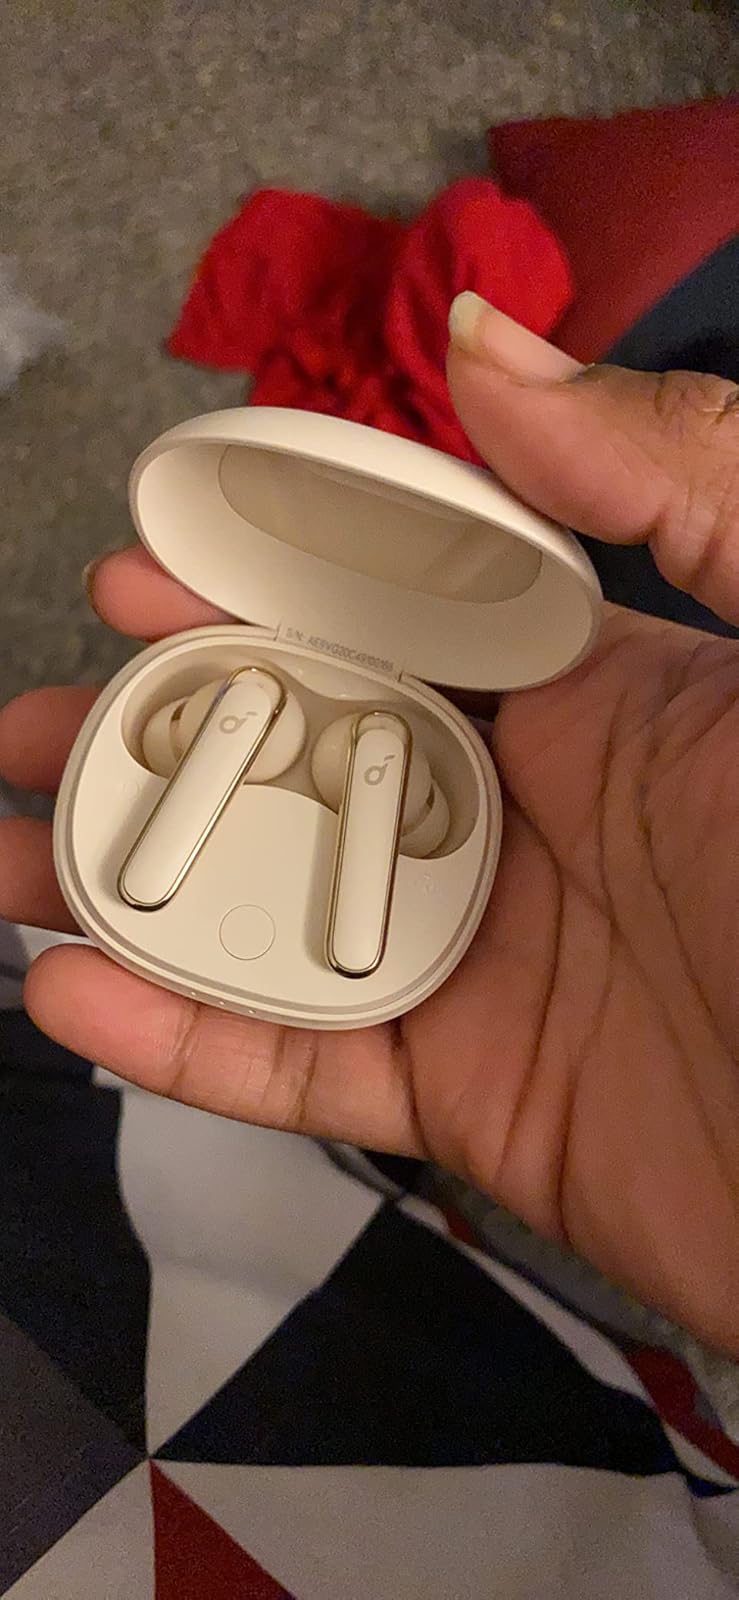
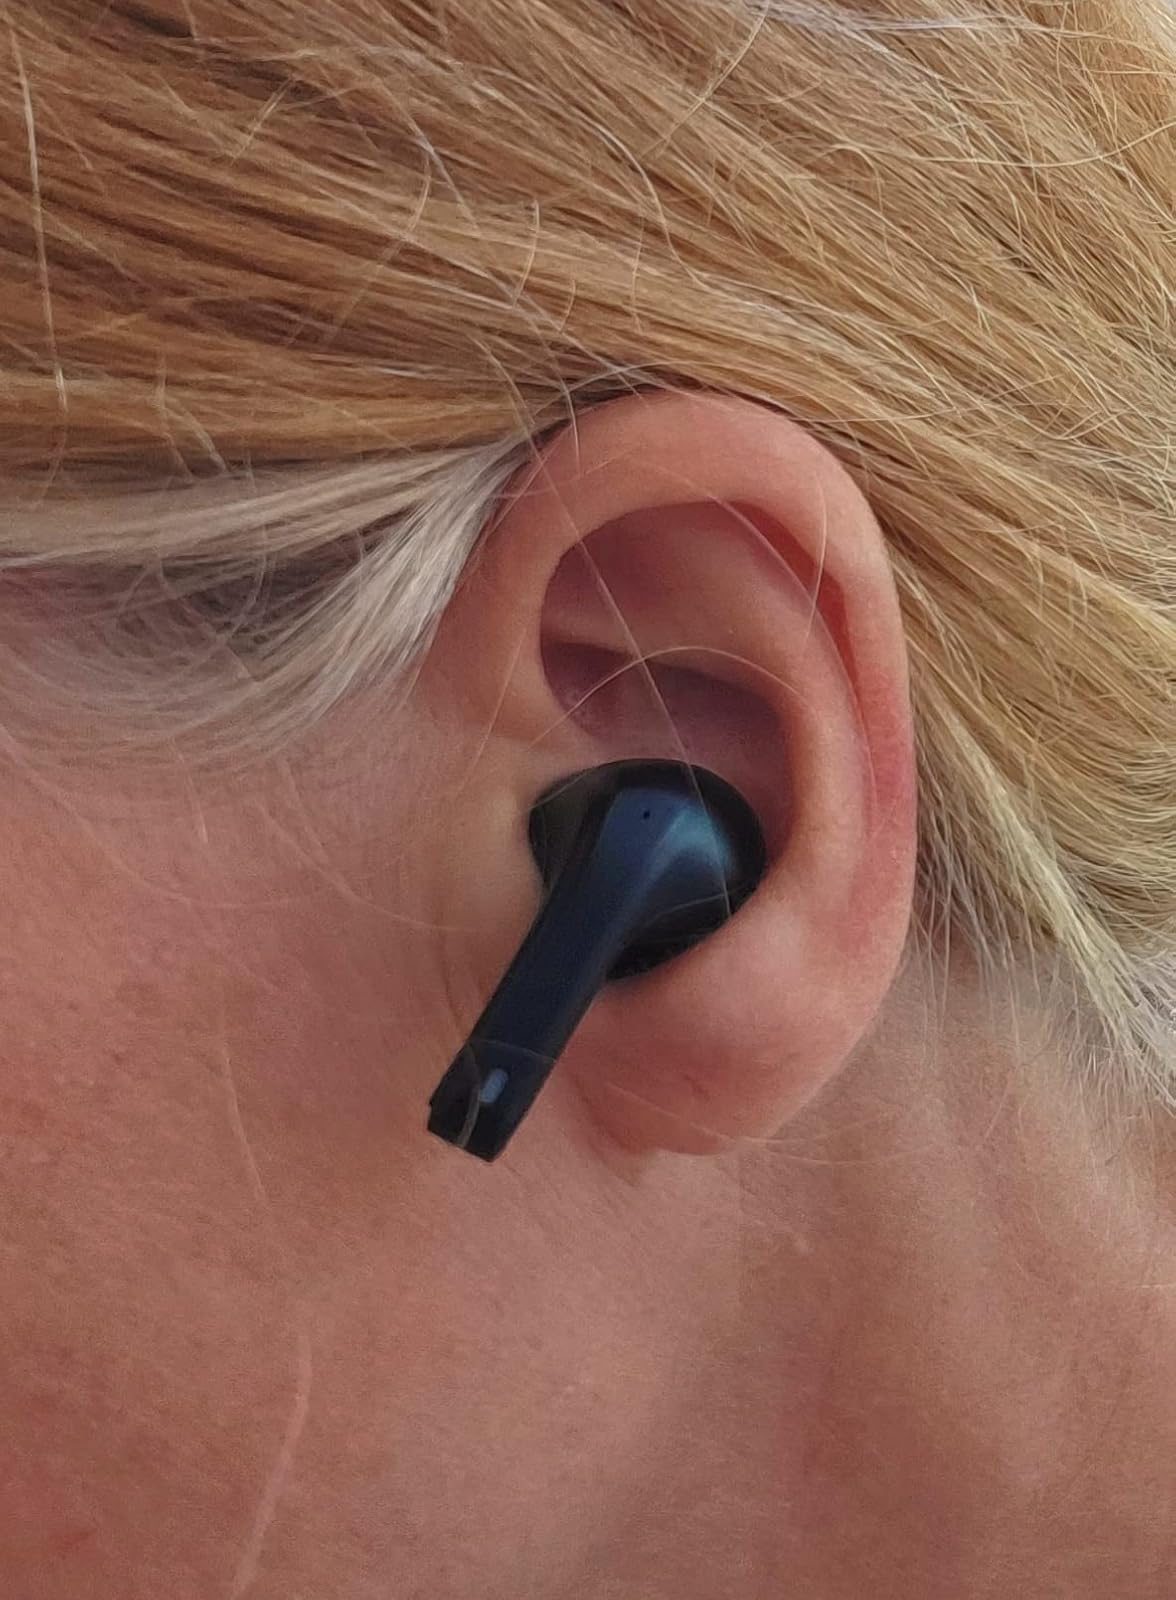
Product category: earbuds
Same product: no